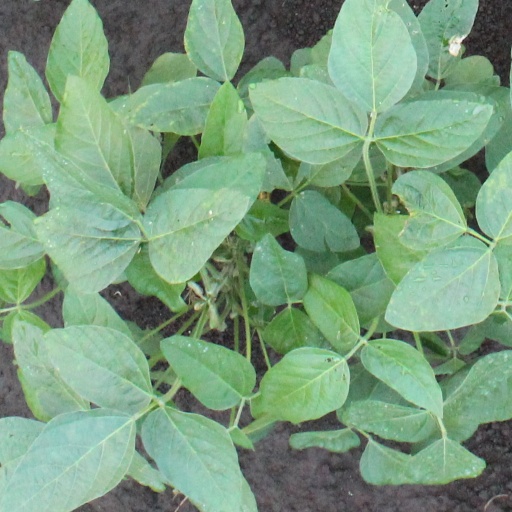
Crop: soybean